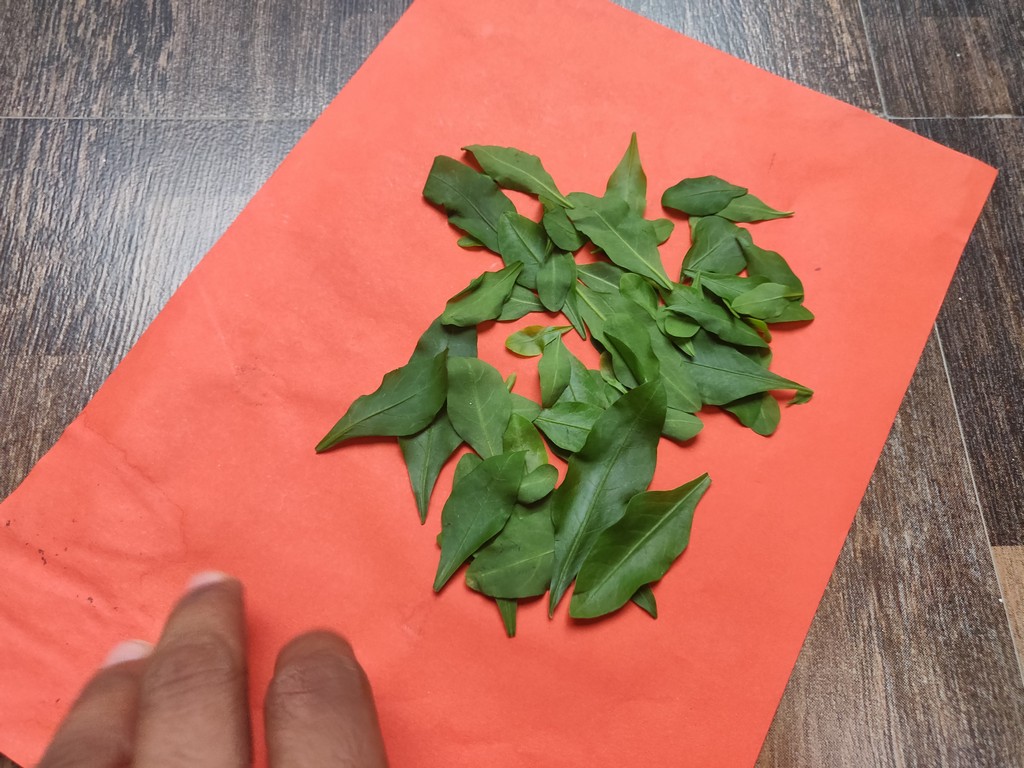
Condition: Healthy
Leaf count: multiple
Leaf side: unknown